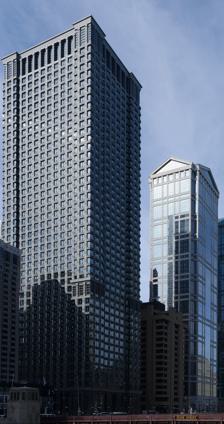
Building: Leo Burnett Building
Country: United States of America
Year built: 1989
Skyscraper in Chicago, Illinois Leo Burnett Building The building from the Chicago river General information Location Chicago , Illinois Address 35 W Wacker Drive Completed 1989 Height 635 ft (193.6 m) Technical details Floor count 50 Design and construction Architect(s) Roche-Dinkeloo The Leo Burnett Building The Leo Burnett Building , located on 35 West Wacker Drive at North Dearborn Street in the Chicago Loop , is a 50-story, 635 foot (193 m) tall skyscraper above the Chicago River 's Main Stem on the southern bank. When built in 1989, it was the 12th tallest structure in Chicago. It was designed by Kevin Roche-John Dinkeloo and Associates and Shaw & Associates. It is a postmodern design made with granite , masonry , glass , steel and concrete . The windows are divided by stainless steel bars, which is typical of " Chicago windows ." Tenants It houses advertising agency Leo Burnett Worldwide , owned by Publicis , from which it derives its name. The building is also home to the law firm of Winston and Strawn and the restaurant Catch 35. Media services agency Starcom Worldwide, also owned by Publicis, has its headquarters located in the building. RR Donnelley moved its corporate headquarters to this location in May 2015. Donnelly spinoff Donnelley Financial Solutions is also headquartered here. Publicis Media agencies Performics, Digitas and Spark Foundry moved into the building in 2018, as well as Publicis Sapient in 2019. Starbucks Coffee Company has housed a branch in the building for over two decades that is often regarded as one of the most reliable and high quality branches in the entire Midwest. Leo Burnette Building detail Position in skyline References